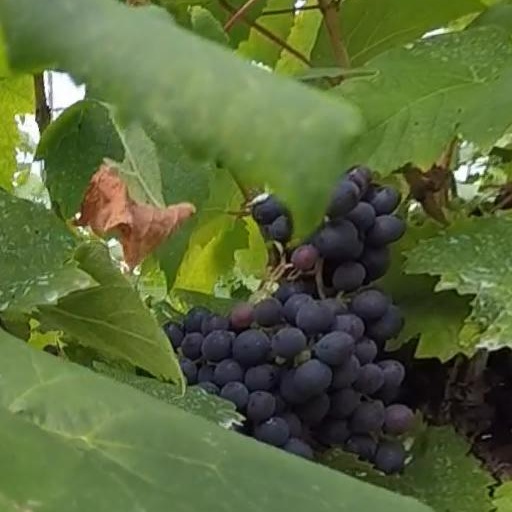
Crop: grape